List of compositions by Erich Wolfgang Korngold

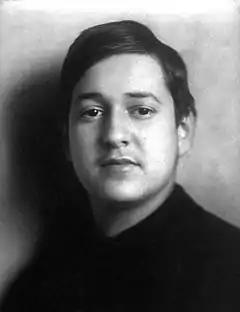
Erich Wolfgang Korngold

This is a list of compositions by Erich Wolfgang Korngold.